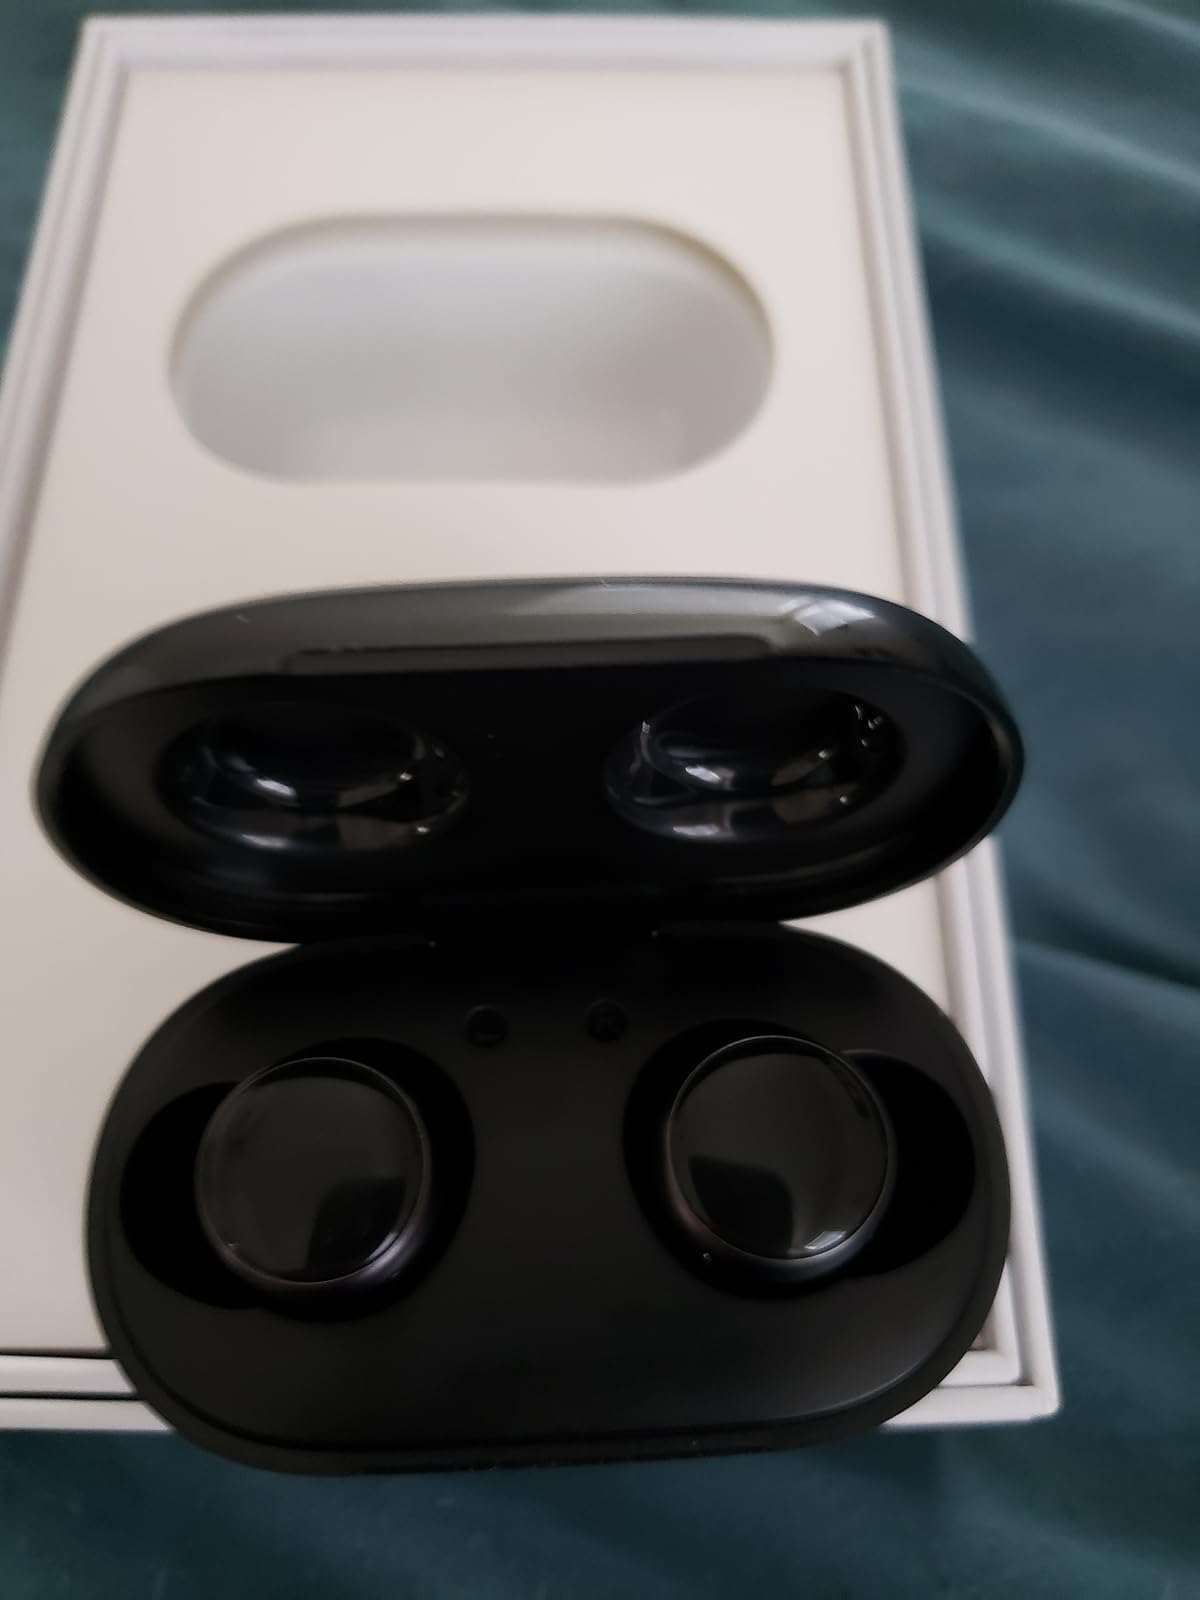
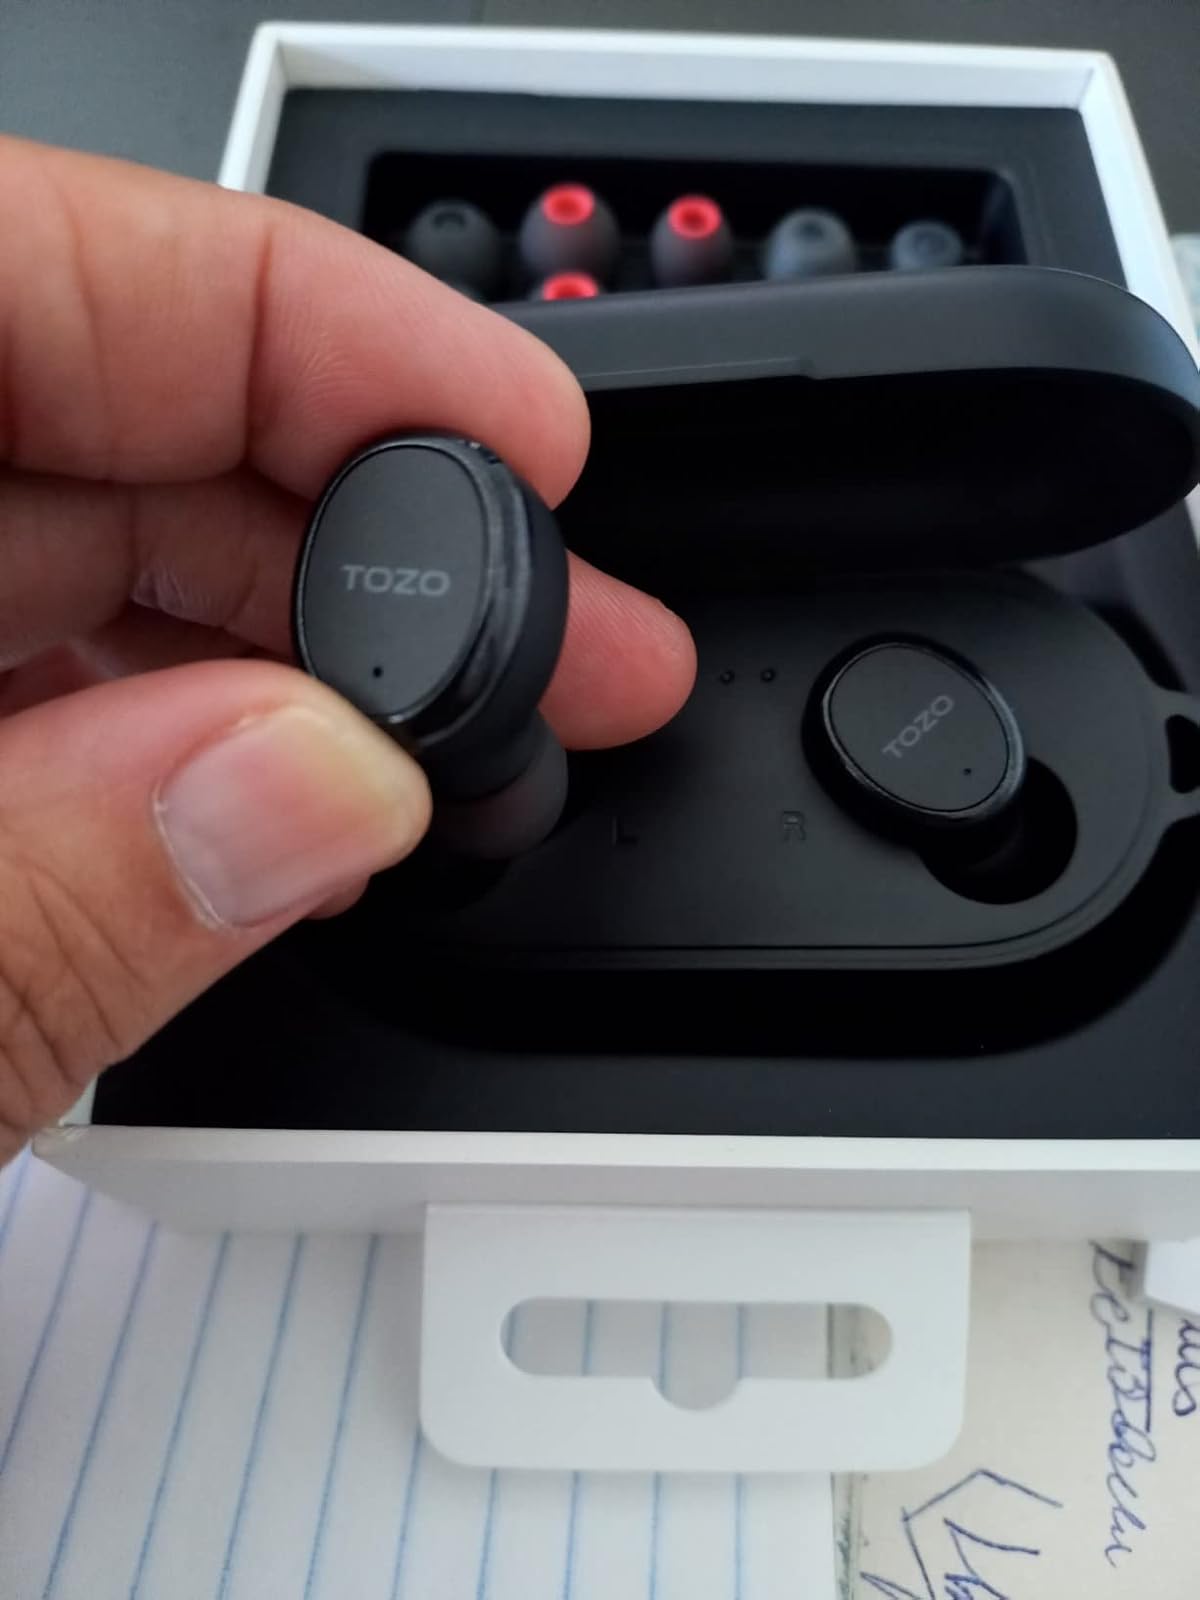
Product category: earbuds
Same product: no